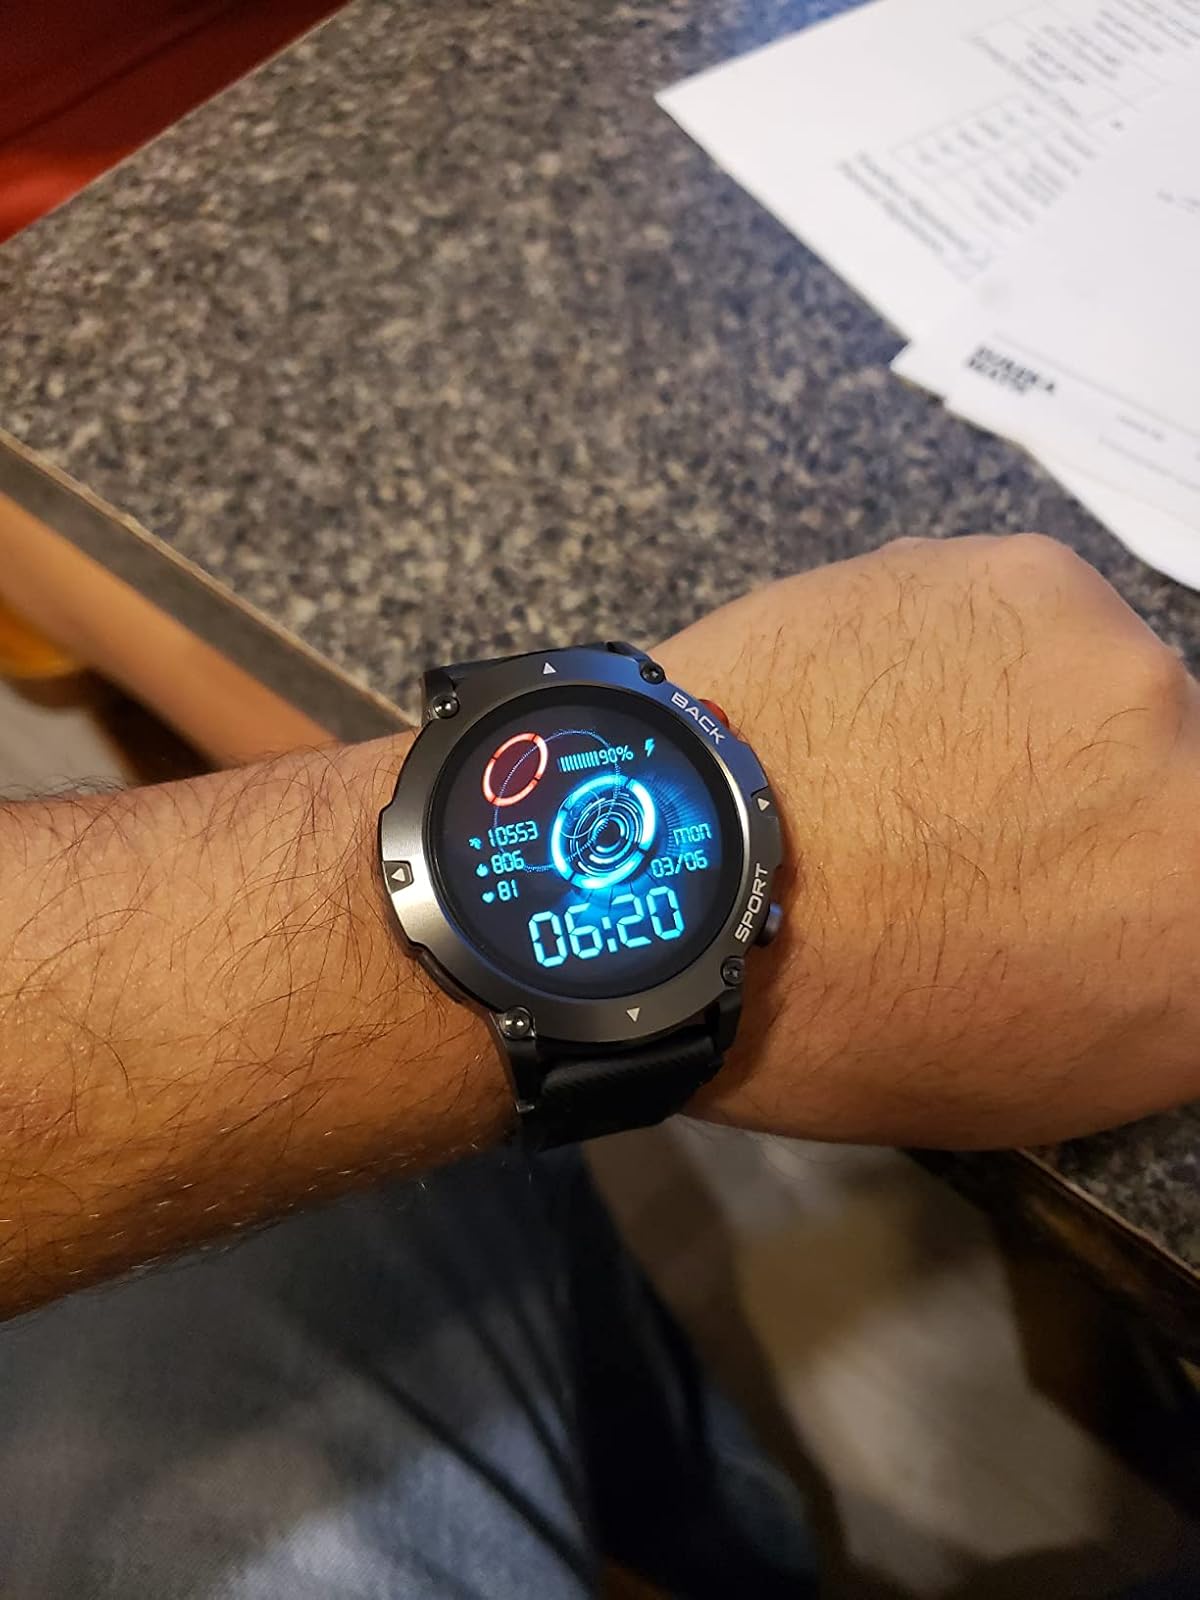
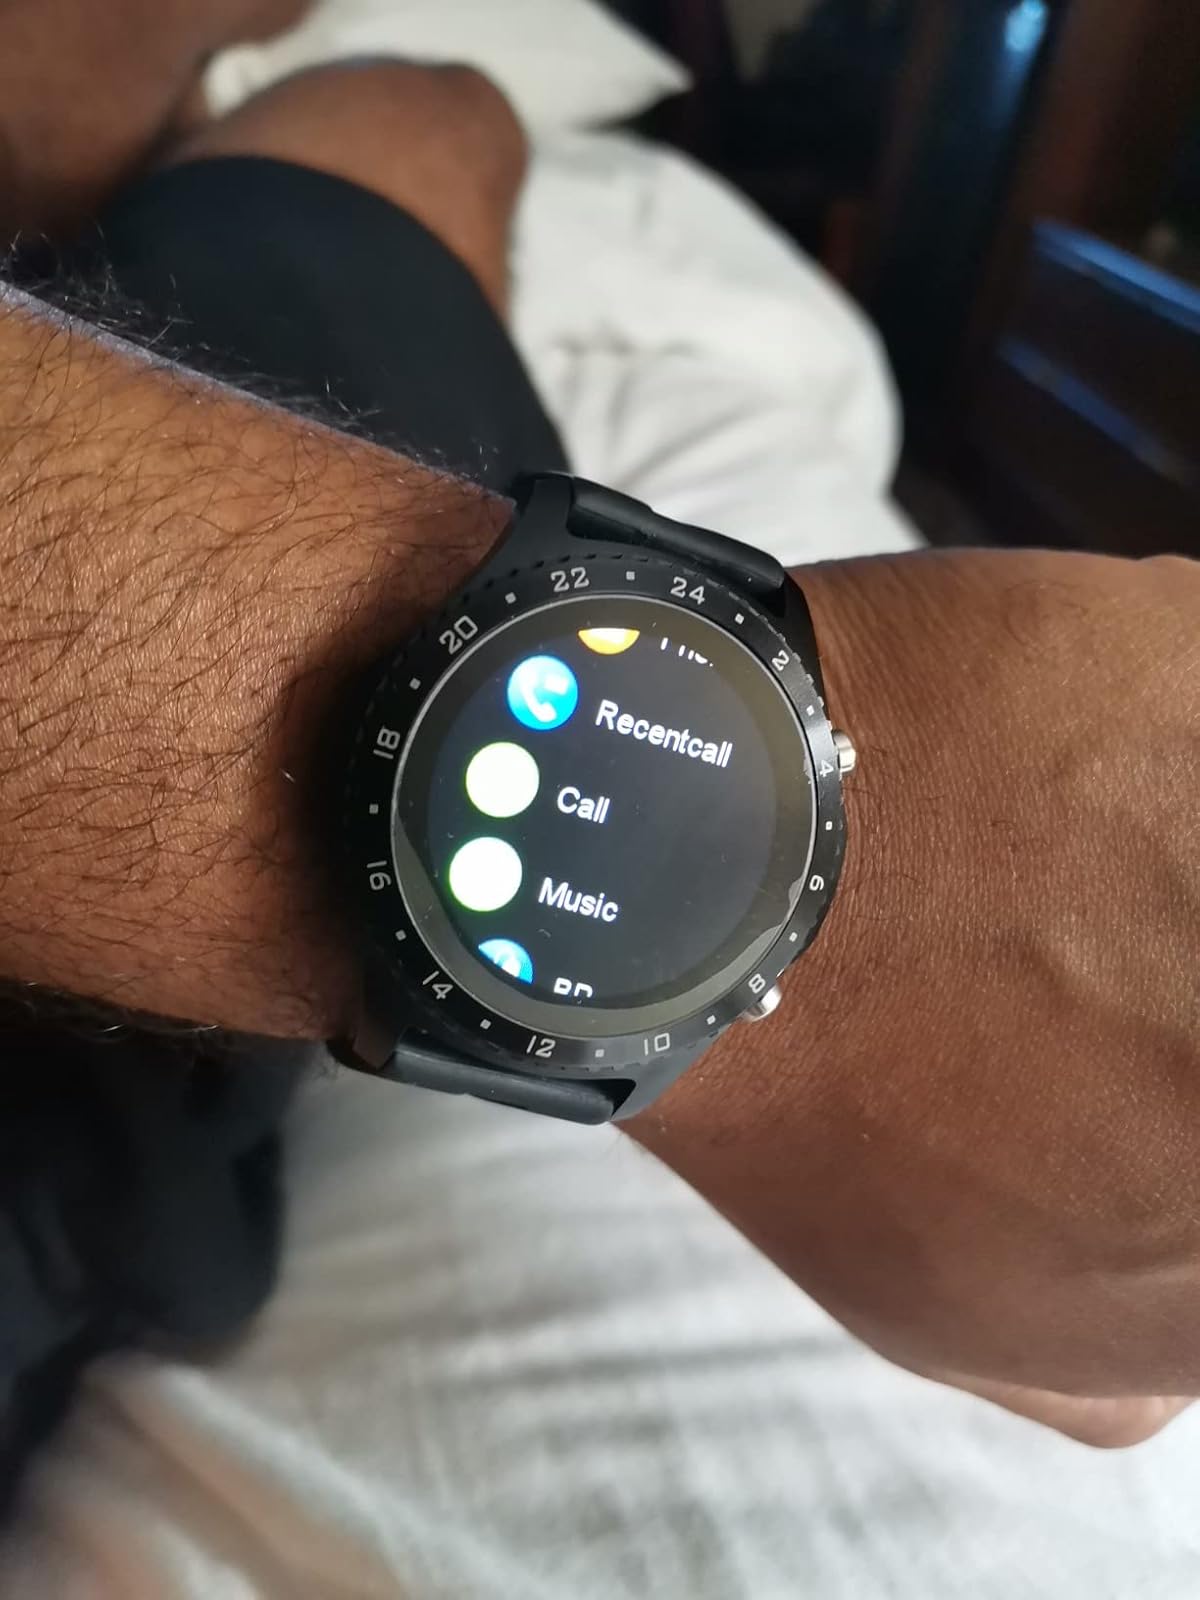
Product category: smartwatch
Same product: no